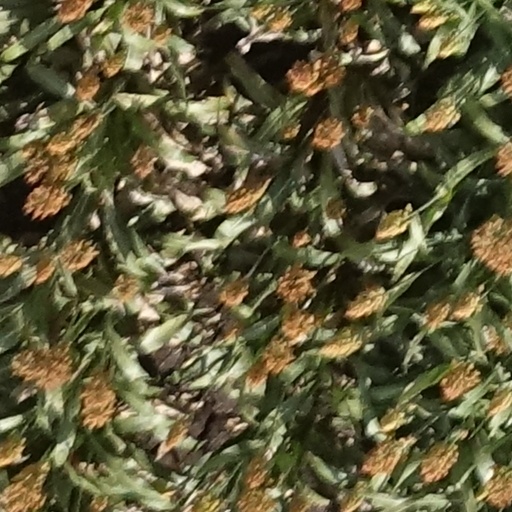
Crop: sorghum